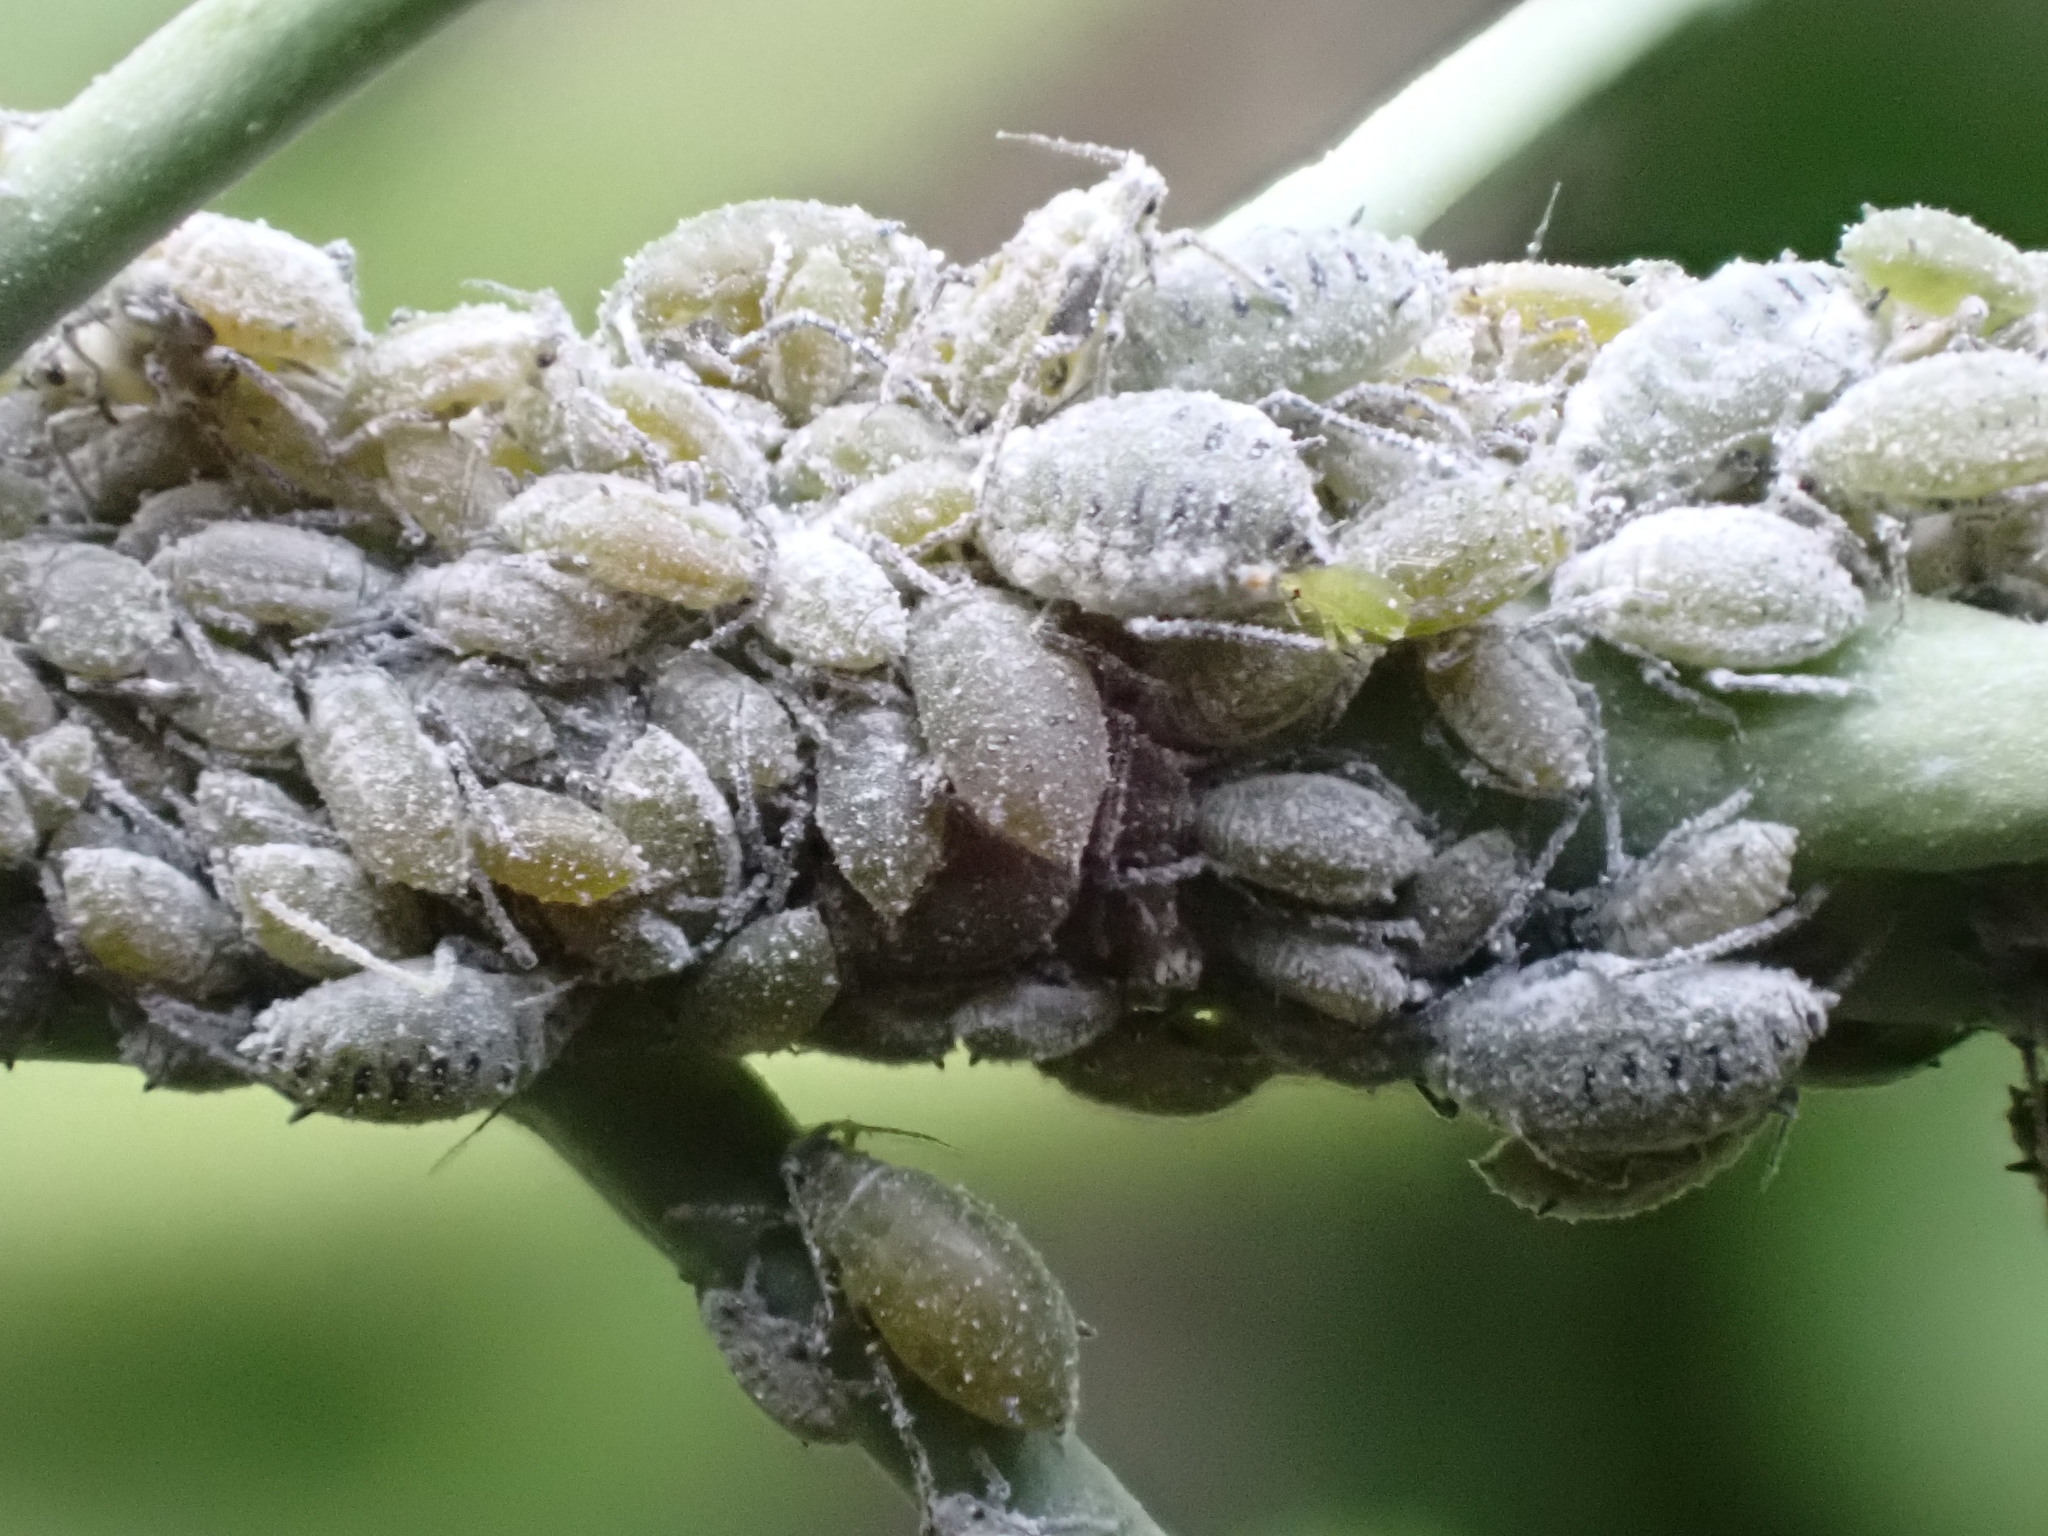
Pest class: cabbage_aphid